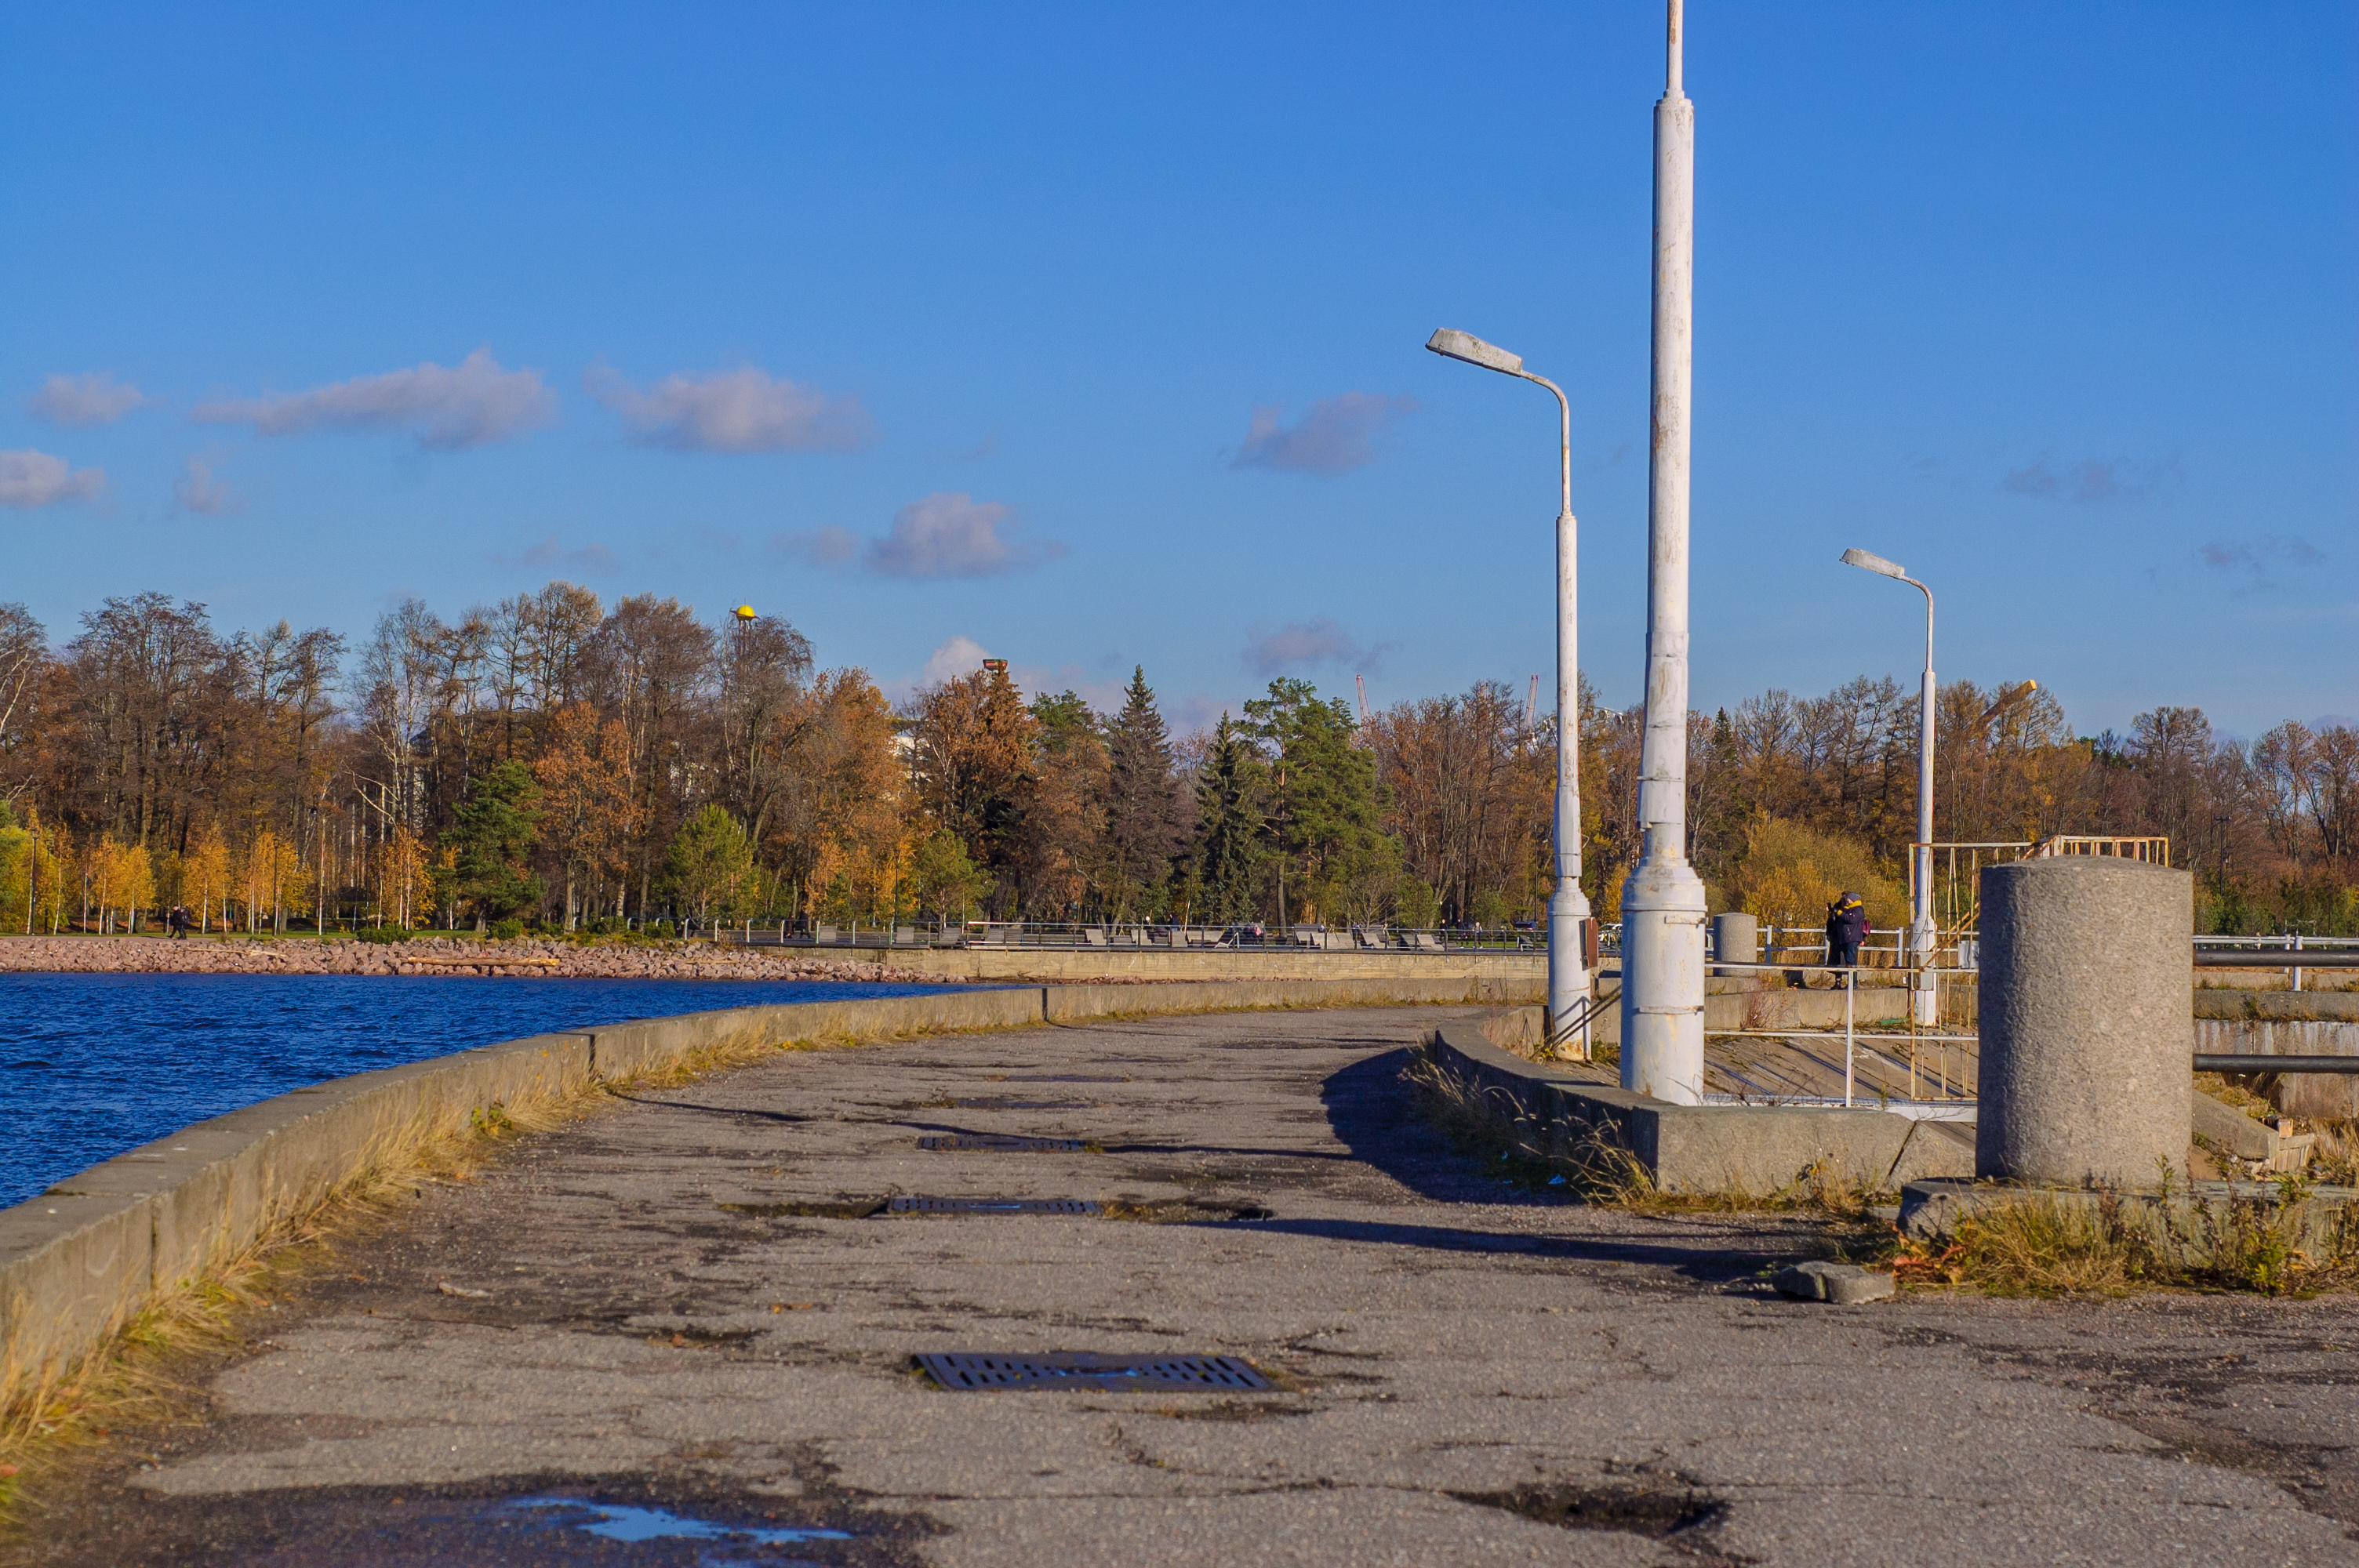
images, sky, plant, water, cloud, street light, tree, road surface, land lot, asphalt, landscape, rural area, road, grass, lake, natural landscape, pole, wood, public utility, lacustrine plain, concrete, soil, wetland, horizon, city, rock, reservoir, light fixture, winter, sidewalk, walkway, floodplain